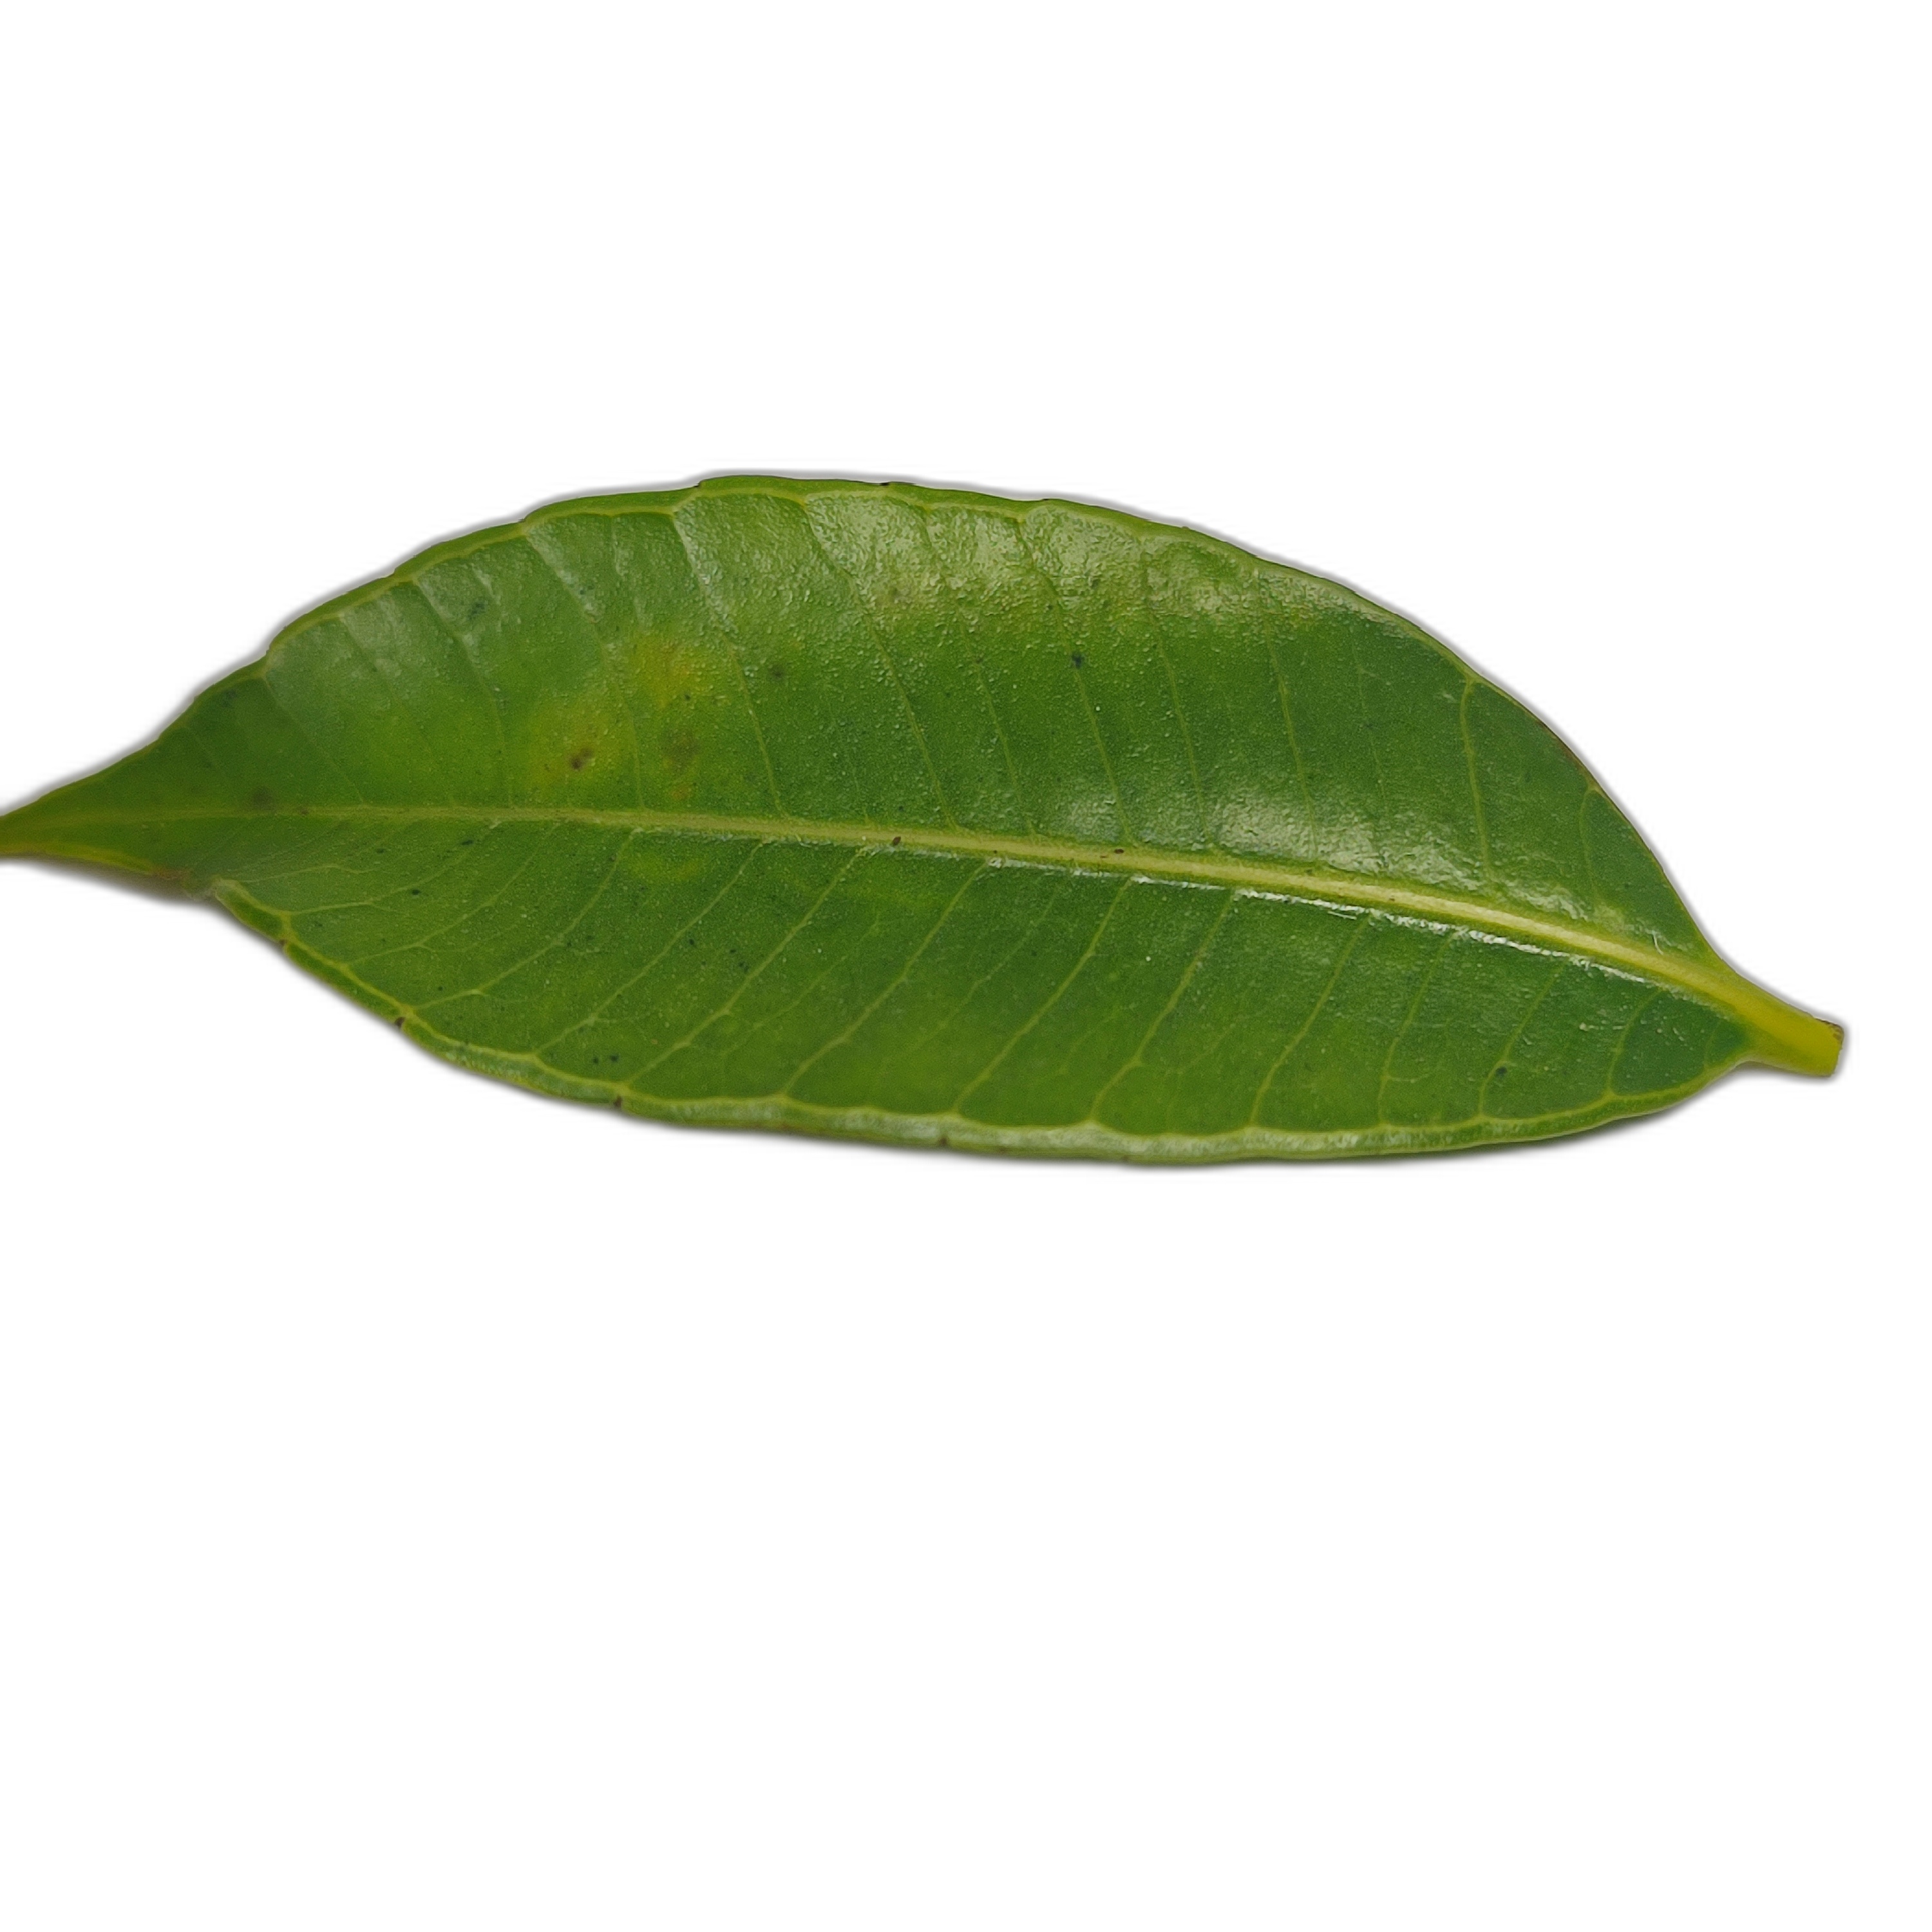
Label: healthy